Mount Albert, New Zealand

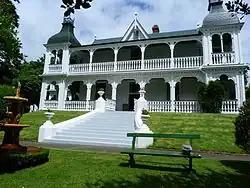
Alberton in Mount Albert

On 29 June 1841, Mount Albert was sold to the Crown by Ngāti Whātua, as a part of a 12,000 acre section. The terrain of the area was rough, meaning the area saw slower development compared to other parts of the Auckland isthmus. In the 1860s, New North Road was established as road access for the area and as an alternative to the Great North Road to the north. Mount Albert area became an area of large estates for wealthy landowners, due to its proximity to Auckland township. Large houses including Alberton and Ferndale House were constructed for the families of the area.